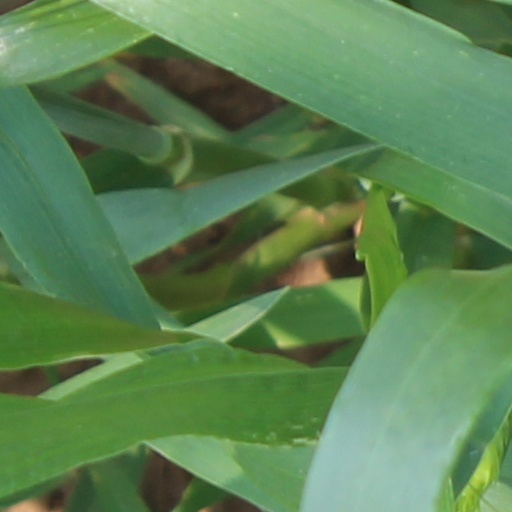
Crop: wheat